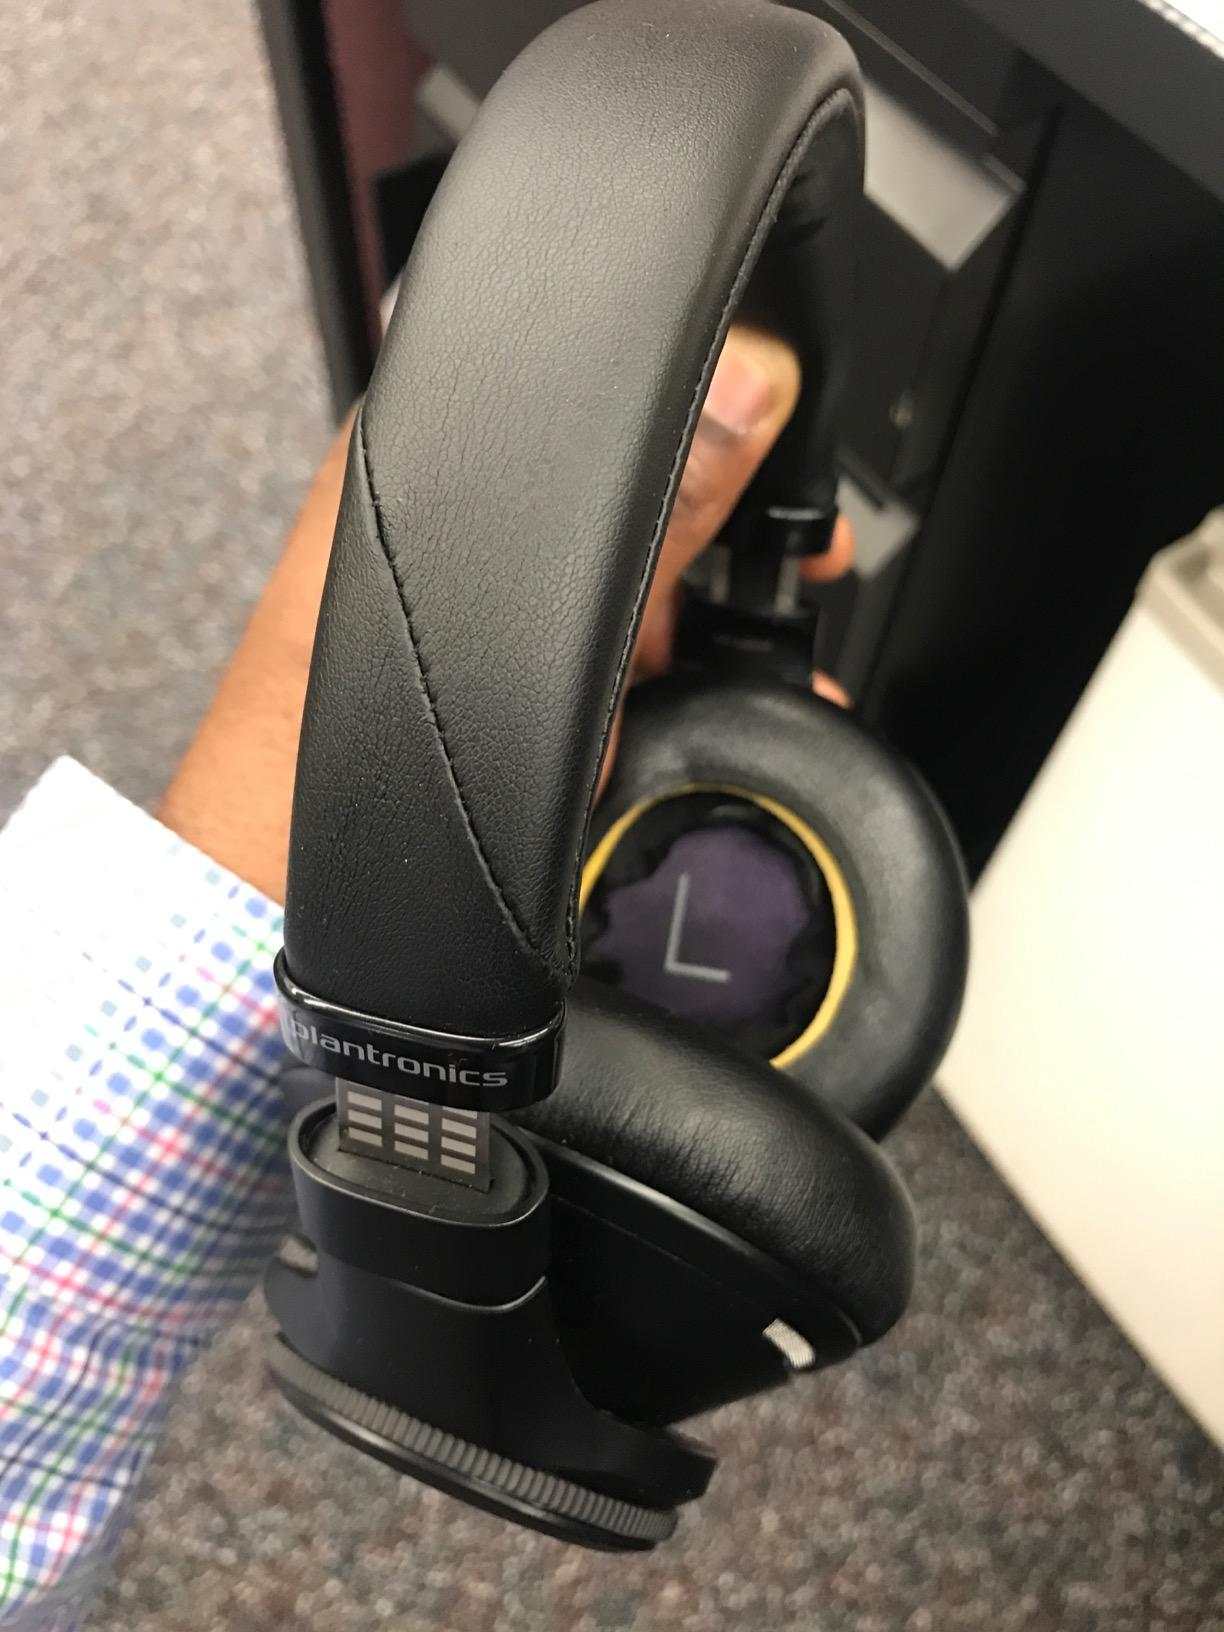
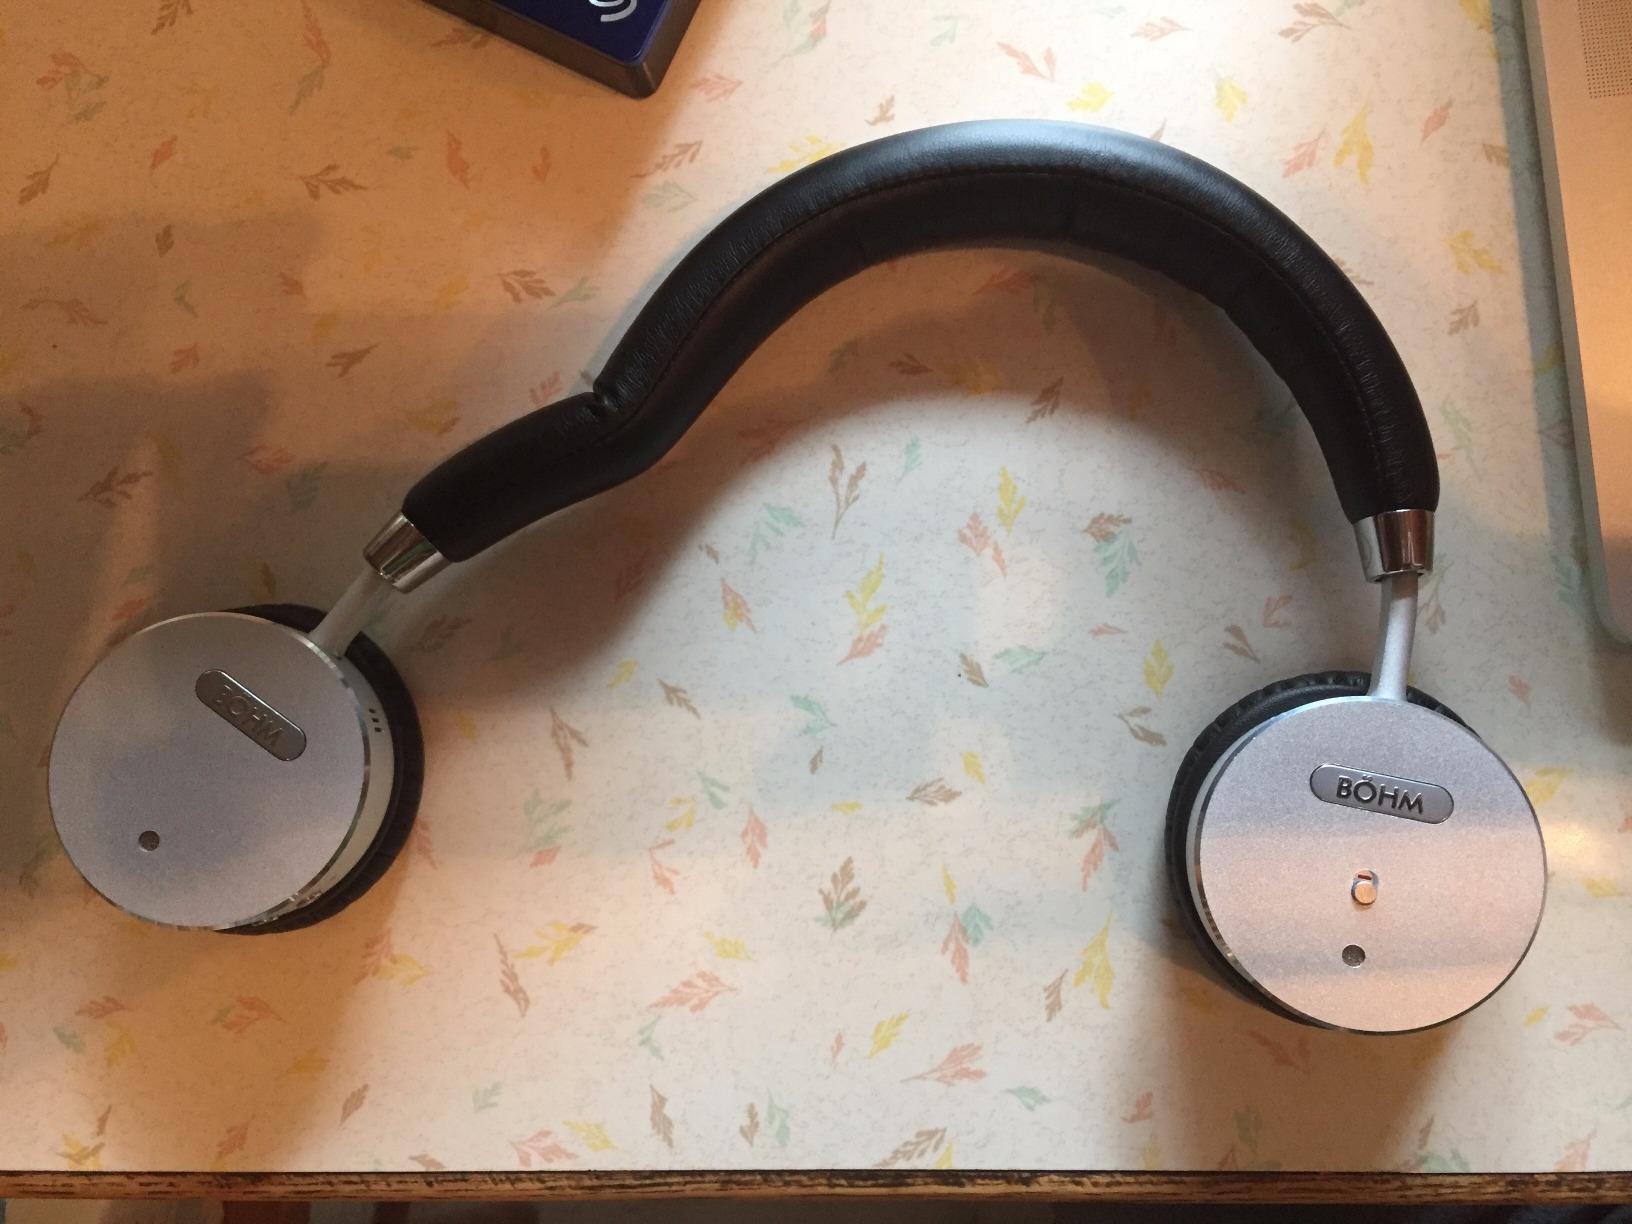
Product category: headphones
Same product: no